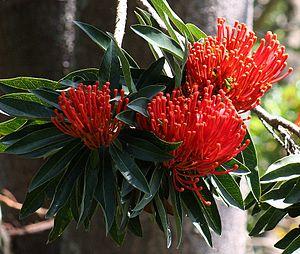
Alloxylon est un genre d'arbres de la famille des Proteaceae. Il comprend 5 espèces principalement des arbres de taille petite à moyenne. Ils sont originaires de la côte orientale de l'Australie, avec une espèce, A. brachycarpum poussant en Nouvelle-Guinée et dans les îles Aru. Le genre est une création relativement nouvelle, séparé d'Oreocallis. Le nom est dérivé du grec classique; allo-"autres" ou "étranges" et xylon - "bois" en raison de l'architecture insolite de leurs cellules par rapport aux genres liés Telopea et Oreocallis. En Australie, ils sont connus sous le nom de waratahs en raison des similitudes de leurs inflorescences avec celle des Telopeas.
Alloxylon flammeum est une des 5 espèces d'arbres de la famille des Proteaceae. C'est un arbre de taille moyenne trouvé dans seulement quelques kilomètres carrés du plateau d'Atherton dans le nord-est de l'Australie. Auparavant connu sous le nom d’Oreocallis wickhamii, l'échantillon initial s'est avéré être une espèce différente de celle cultivée et donc un nouveau nom scientifique s'imposait.